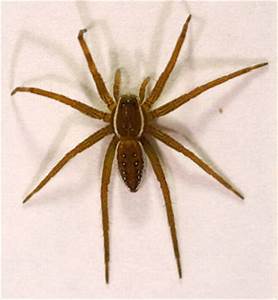
Label: spider